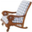
Label: chair